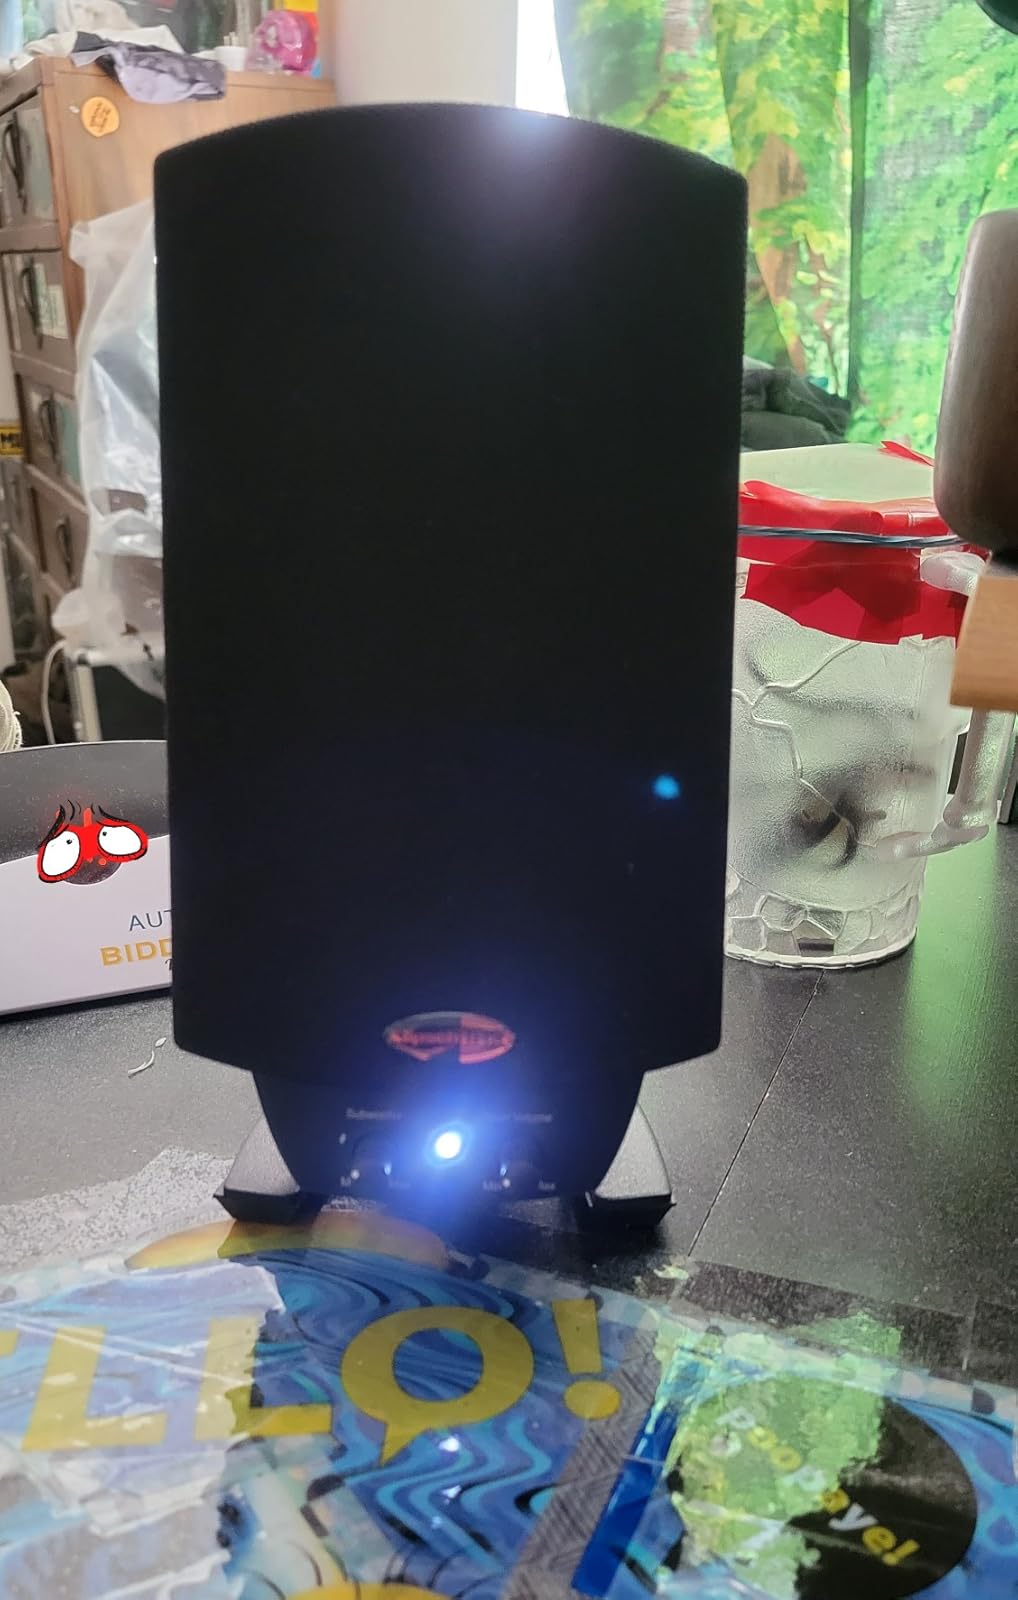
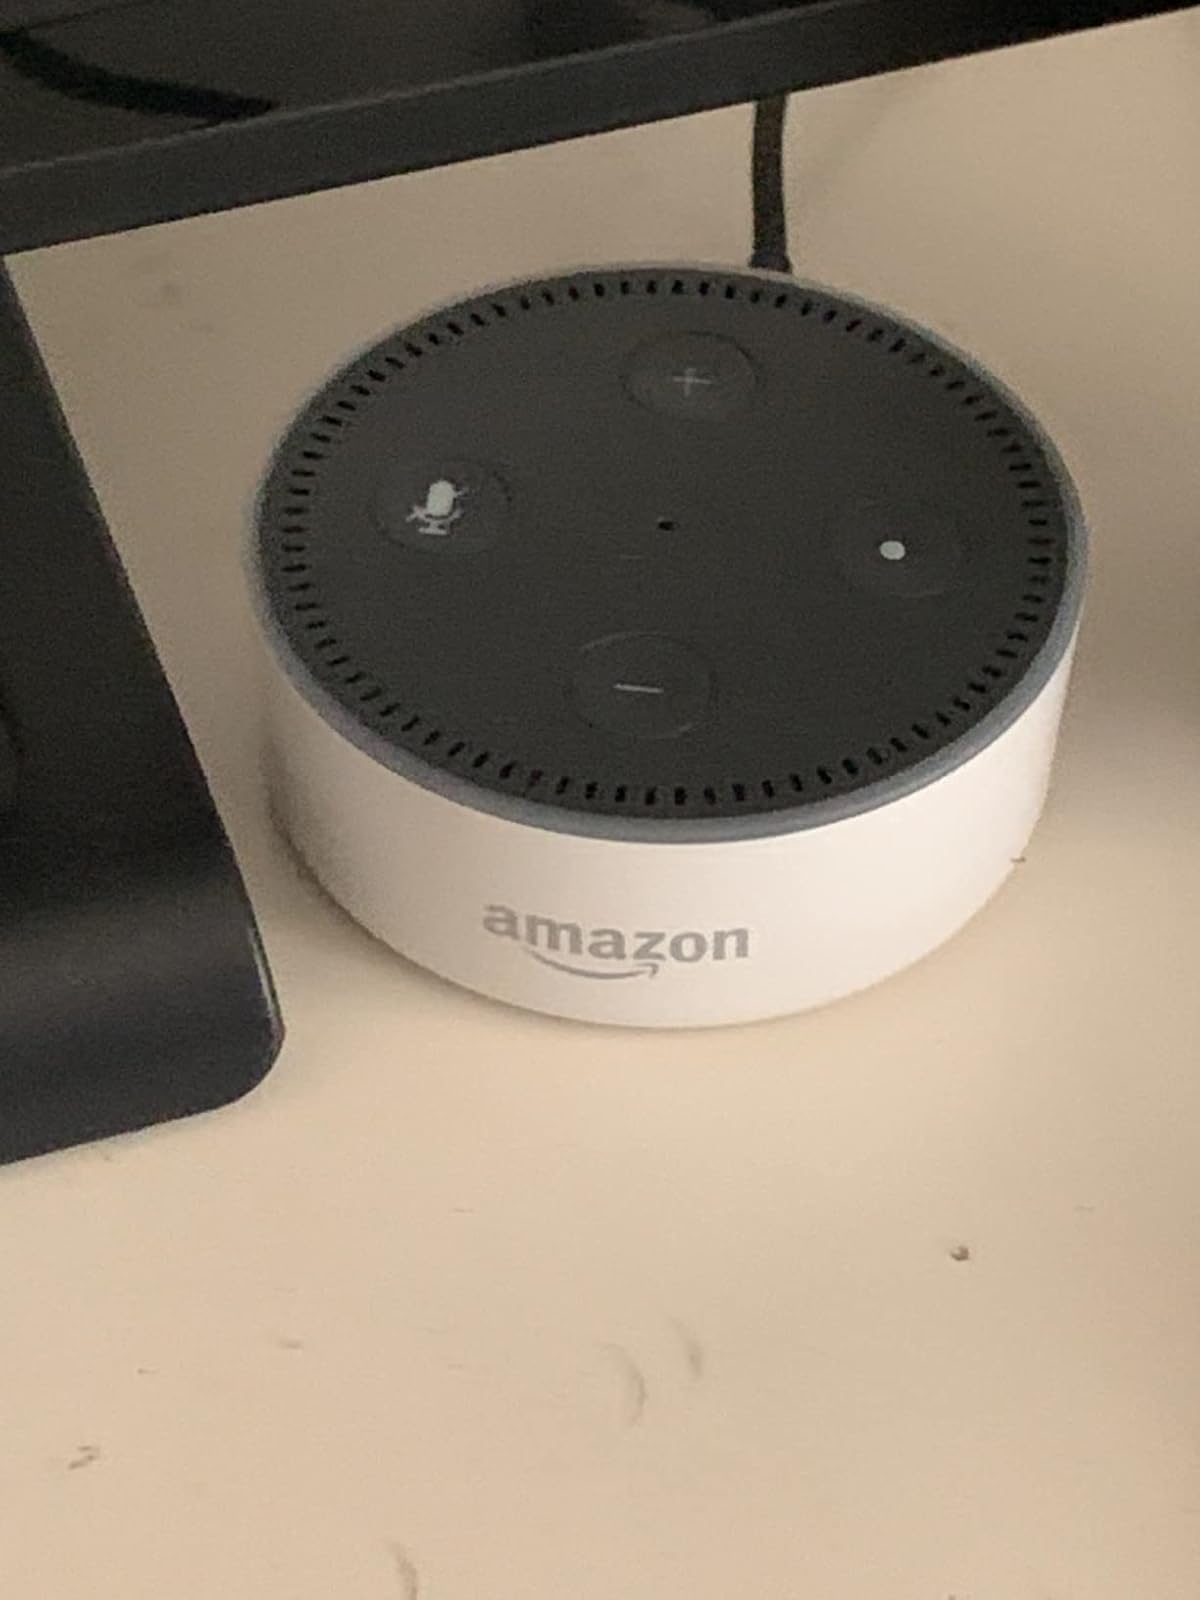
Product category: speaker
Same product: no